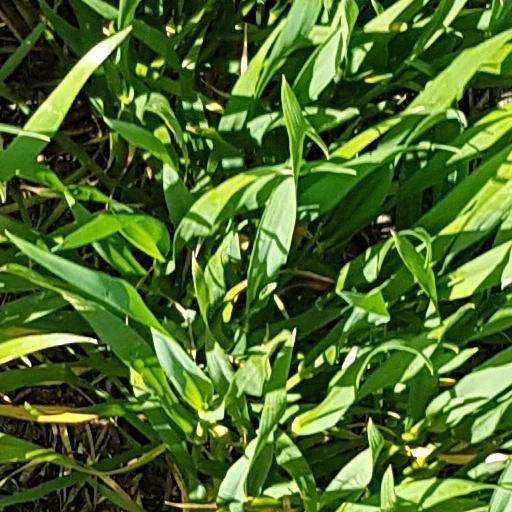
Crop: wheat